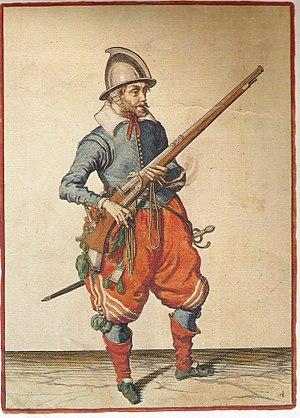
Ce lexique des armes à feu recense les termes et expressions techniques propres aux armes à feu. Il aborde également des notions historique ainsi que les évolutions liées aux progrès techniques.
Une arme à feu est une arme visant originellement à donner la mort à grande distance via des projectiles, au moyen de gaz produits par une déflagration.